Tom Clay

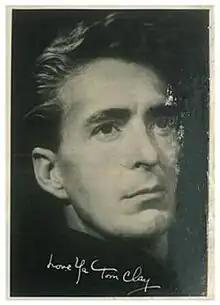
Clay in 1964 at the time he left CKLW

Tom Clay (born Thomas Clague; August 20, 1929 – November 22, 1995) was an American radio personality and disc jockey.